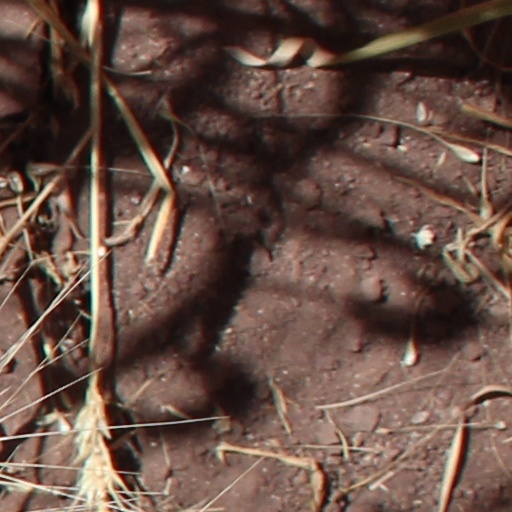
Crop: wheat